Cowlam

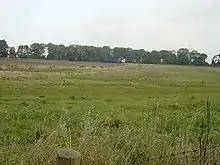
Site of the medieval village of Cowlam

Older names for the settlement were 'Colume' and 'Coleham', and the "Domesday Book" lists the manor as 'Colnun'. Cowlam in 1066 was in the Hundred of Toreshou, of eighteen geld units—taxable units assessed by hide area—and contained 5.6 households and three ploughlands. In 1066 the lordship was held by Ketilbert, who held thirteen manors in the north of Yorkshire. Cowlam was transferred in 1086 directly to king William I.